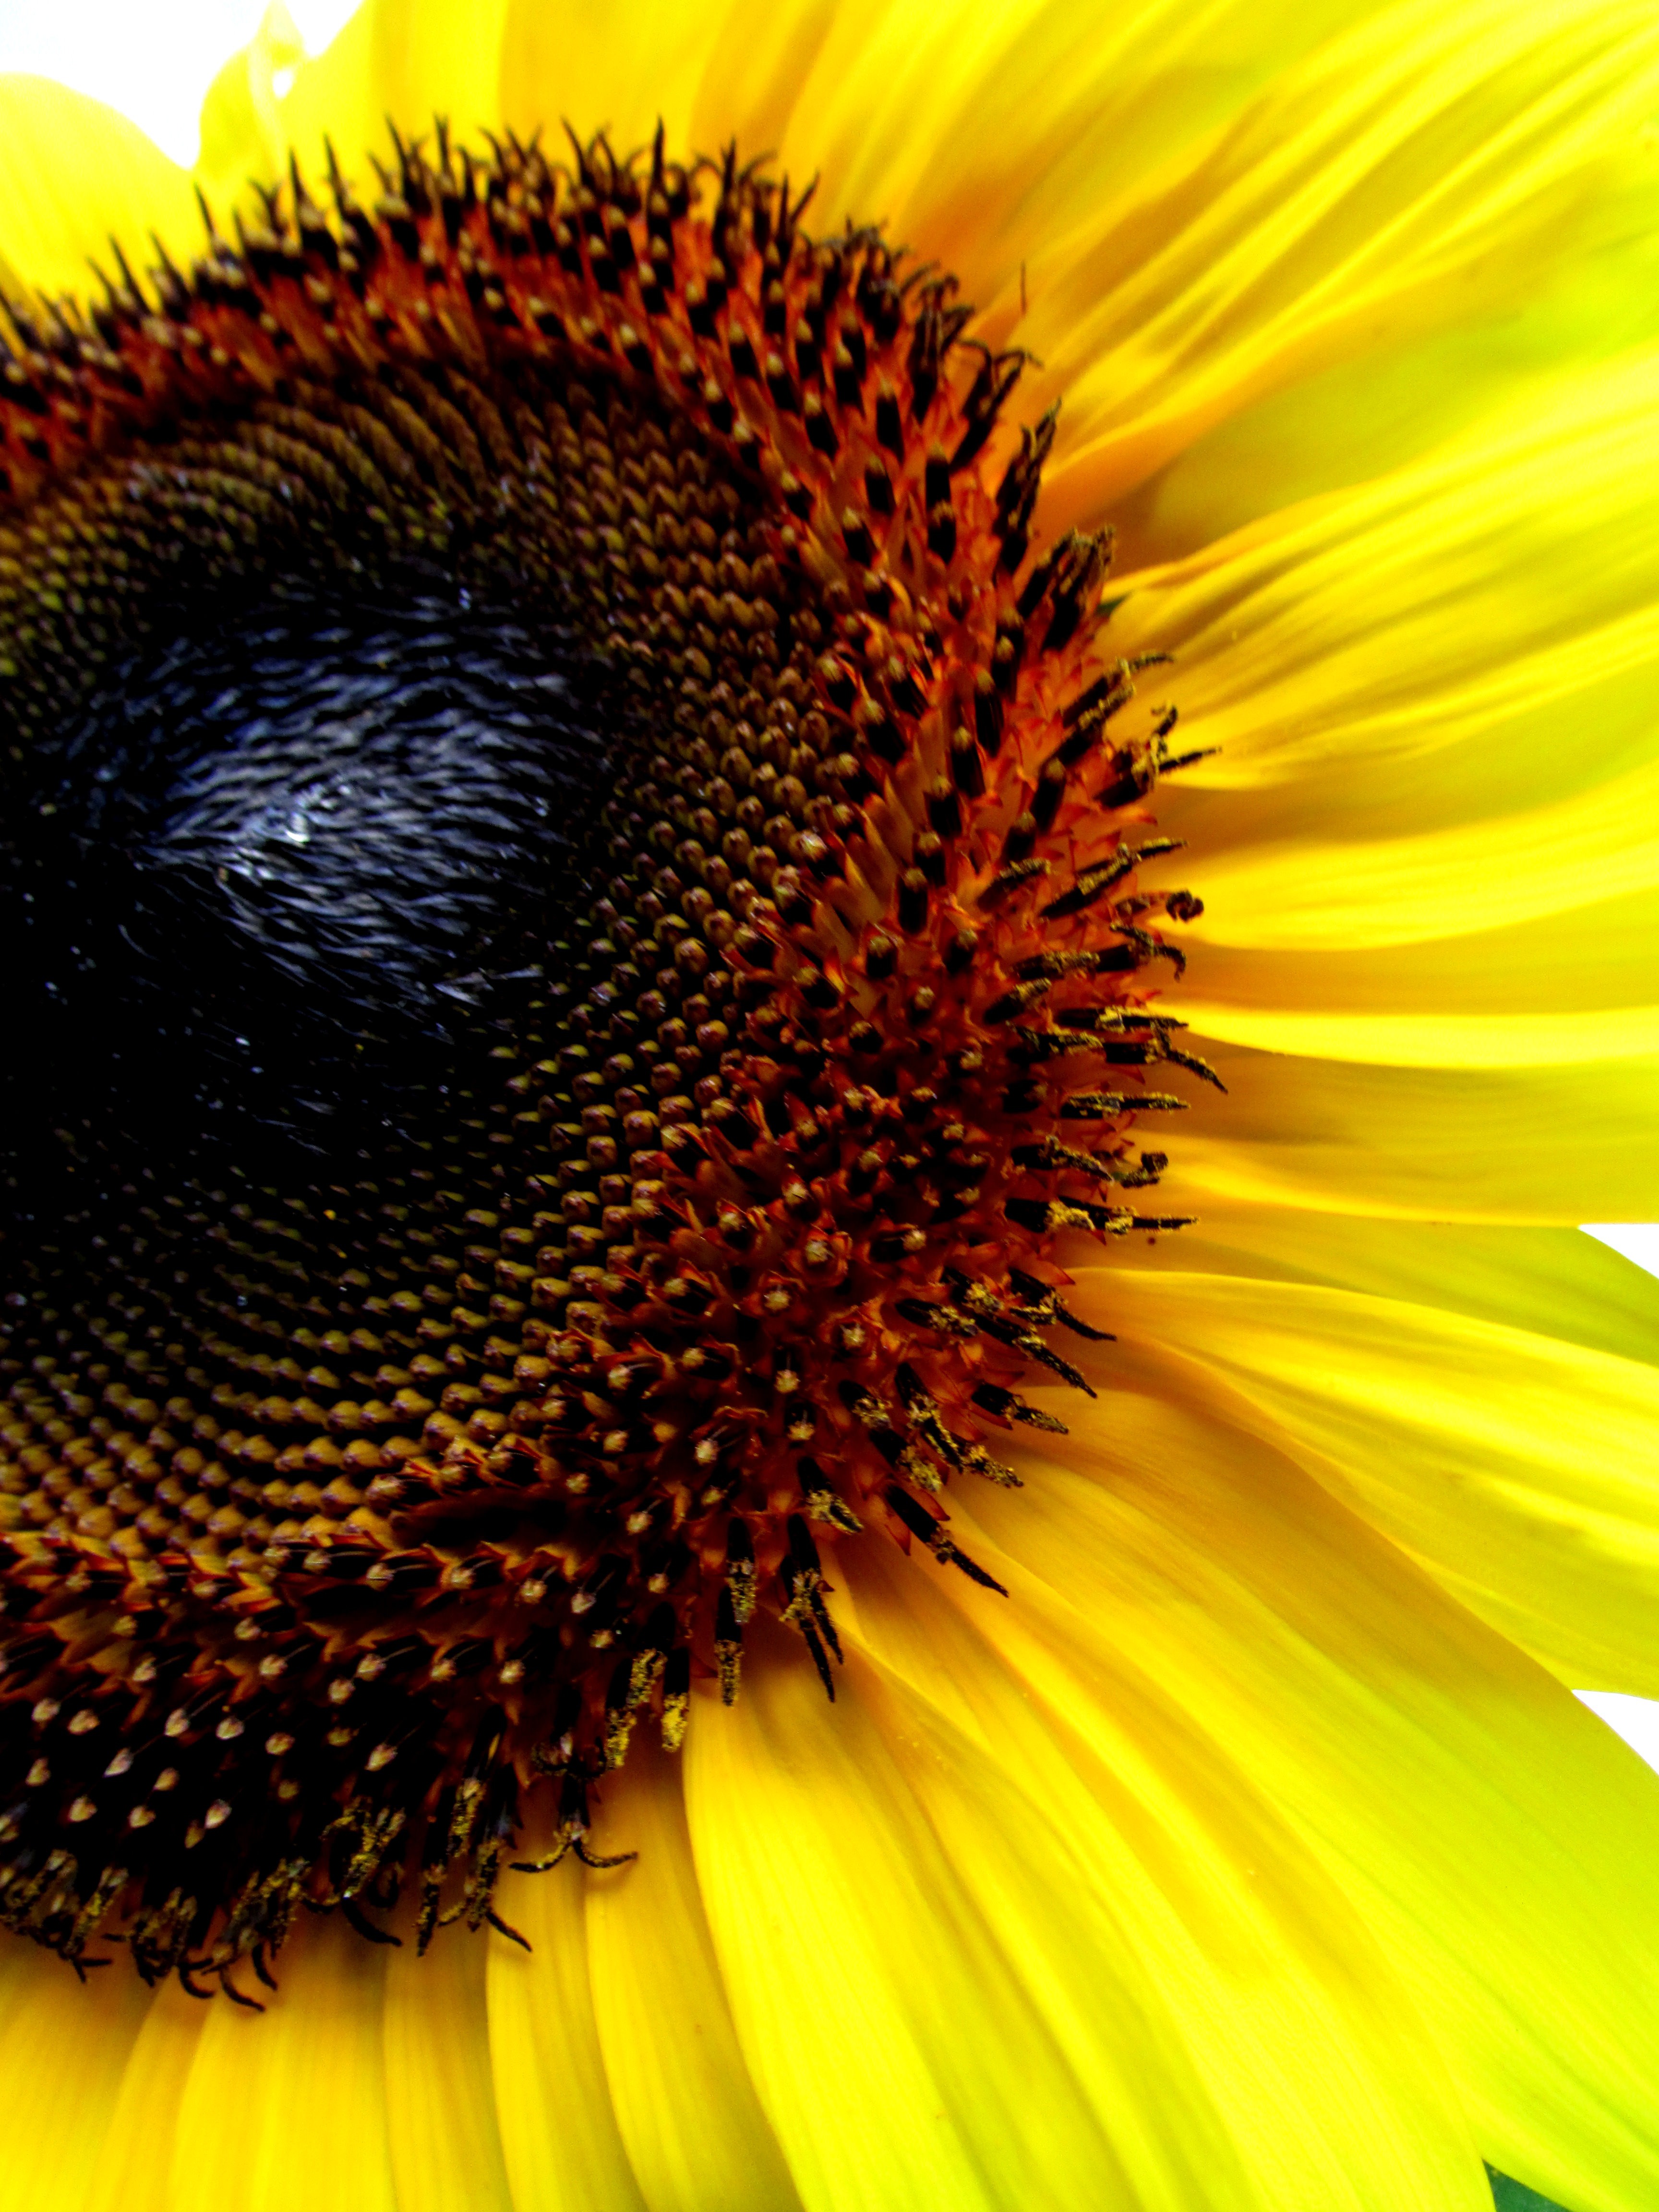
blossom, plant, photography, flower, petal, bloom, summer, pollen, yellow, flora, sunflower, close up, sun flower, macro photography, flowering plant, daisy family, asterales, sunflower seed, plant stem, land plant